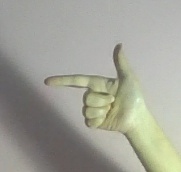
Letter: yaa